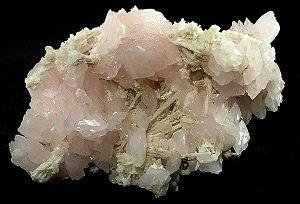
Le néomorphisme fait référence au processus métamorphique humide dans lequel les altérations transforment systématiquement les minéraux en polymorphes ou en structures cristallines qui sont structurellement identiques à la ou aux roches à partir desquelles ils se sont développés, aucun atome ou molécule n'entre ou ne sort de la roche, les atomes présents dans la roche se réorganisent pour former de nouveaux minéraux. Ce processus de néoformation abouti à un minéral néoformé aux dépens d'un autre.